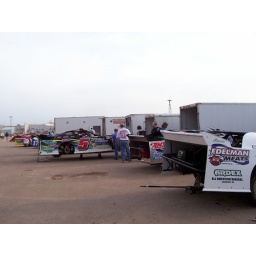
A few cars pit outside the track, you can walk to a fence near them.